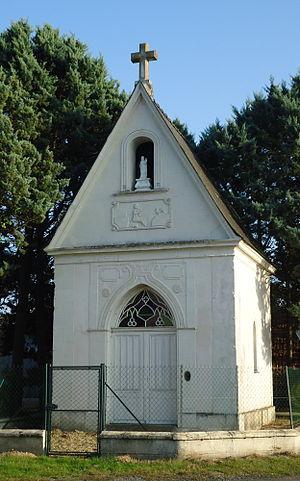
Chapelle Mabilleau - La Chapelle-aux-Choux - Sarthe (72)
La Chapelle-aux-Choux est une commune française, située dans le département de la Sarthe en région Pays de la Loire, peuplée de 266 habitants.